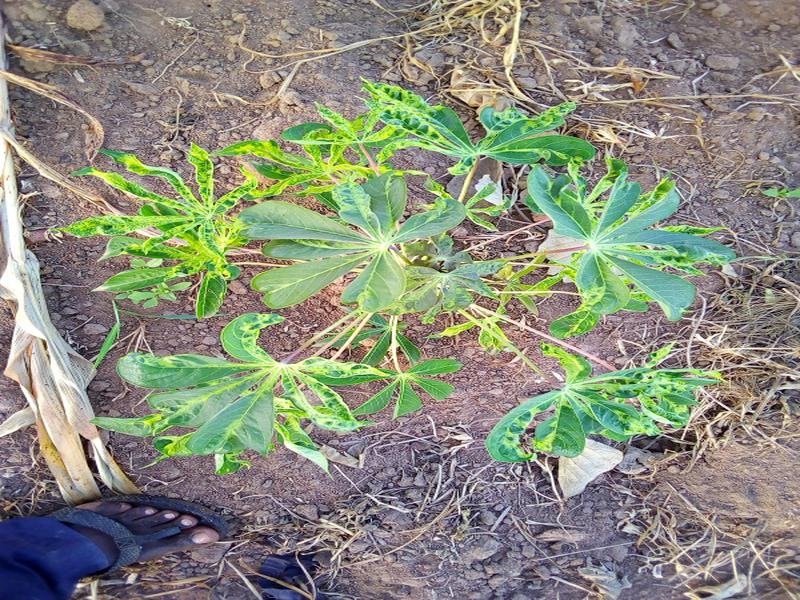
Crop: cassava
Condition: mosaic_disease